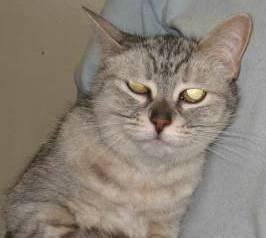
cat